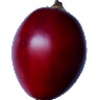
Label: Tamarillo 1